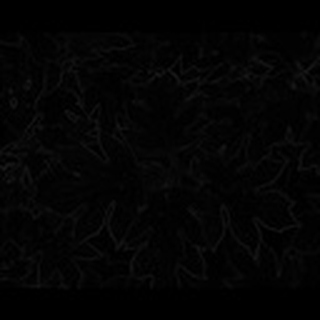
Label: healthy_cotton